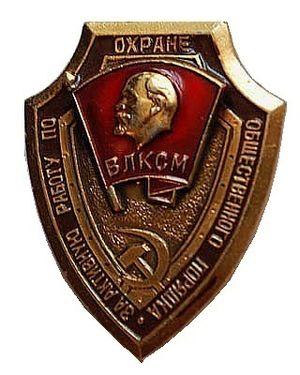
La Droujina volontaire populaire est une organisation soviétique est une association de bénévoles soutenant les actions des forces de l'ordre dans le maintien de l'ordre au quotidien à un niveau local.